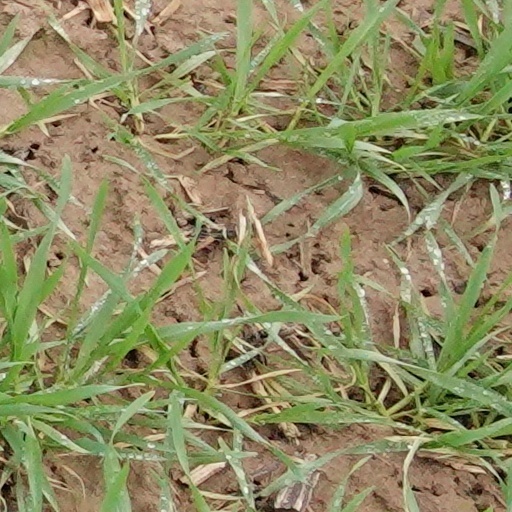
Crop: wheat